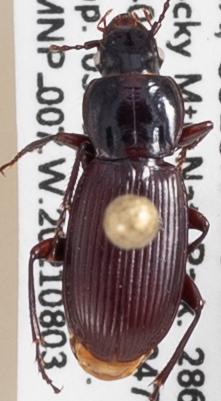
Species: Pterostichus restrictus
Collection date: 2021-08-03 04:00:00
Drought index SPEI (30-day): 0.47
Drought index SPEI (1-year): -0.03
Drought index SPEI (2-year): -0.54